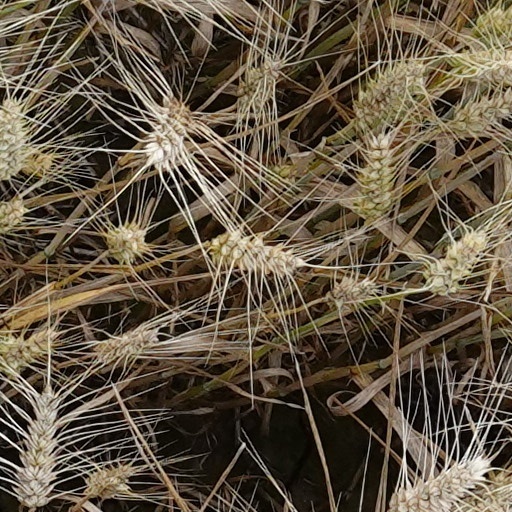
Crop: wheat